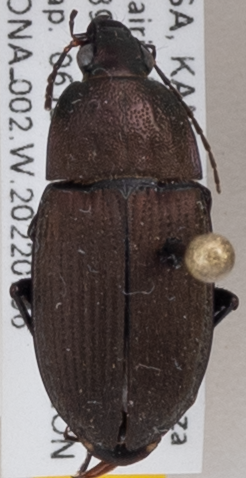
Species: Chlaenius tomentosus
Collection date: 2022-07-06
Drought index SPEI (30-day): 1.128
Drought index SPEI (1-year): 0.006
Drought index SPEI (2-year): -0.05